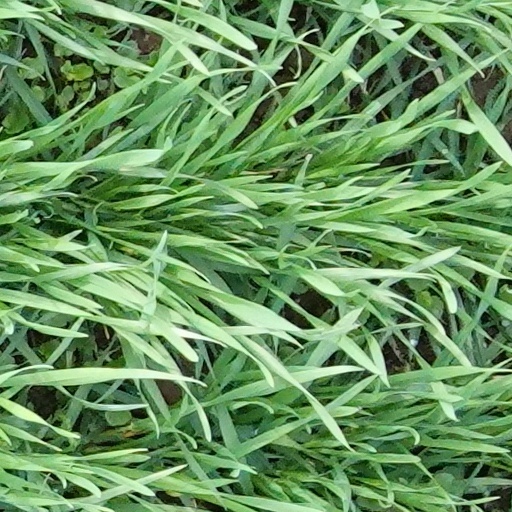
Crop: wheat